Wood turtle

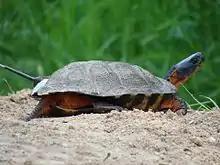
Female wood turtle with radio transmitter

During the spring, the wood turtle is active during the daytime (usually between about 7:00 a.m. and 7:00 p.m.) and will almost always be found within several hundred metres of a stream. The early morning and late afternoon are preferred foraging periods. Throughout this season, the wood turtle uses logs, sandy shores, or banks to bask in sunlight. In order to maintain its body temperatures through thermoregulation, it spends a considerable amount of time basking, most of which takes place in the late morning and late afternoon. The wood turtle reaches a peak body temperature of after basking. During times of extreme heat, it has been known to estivate. Several reports mention individuals resting under vegetation, fallen debris and in shallow puddles. During the summer, the wood turtle is considered a largely terrestrial animal. At night, its average body temperature drops to between and it will rest in small creeks or nearby land (usually in areas containing some sort of underbrush or grass).